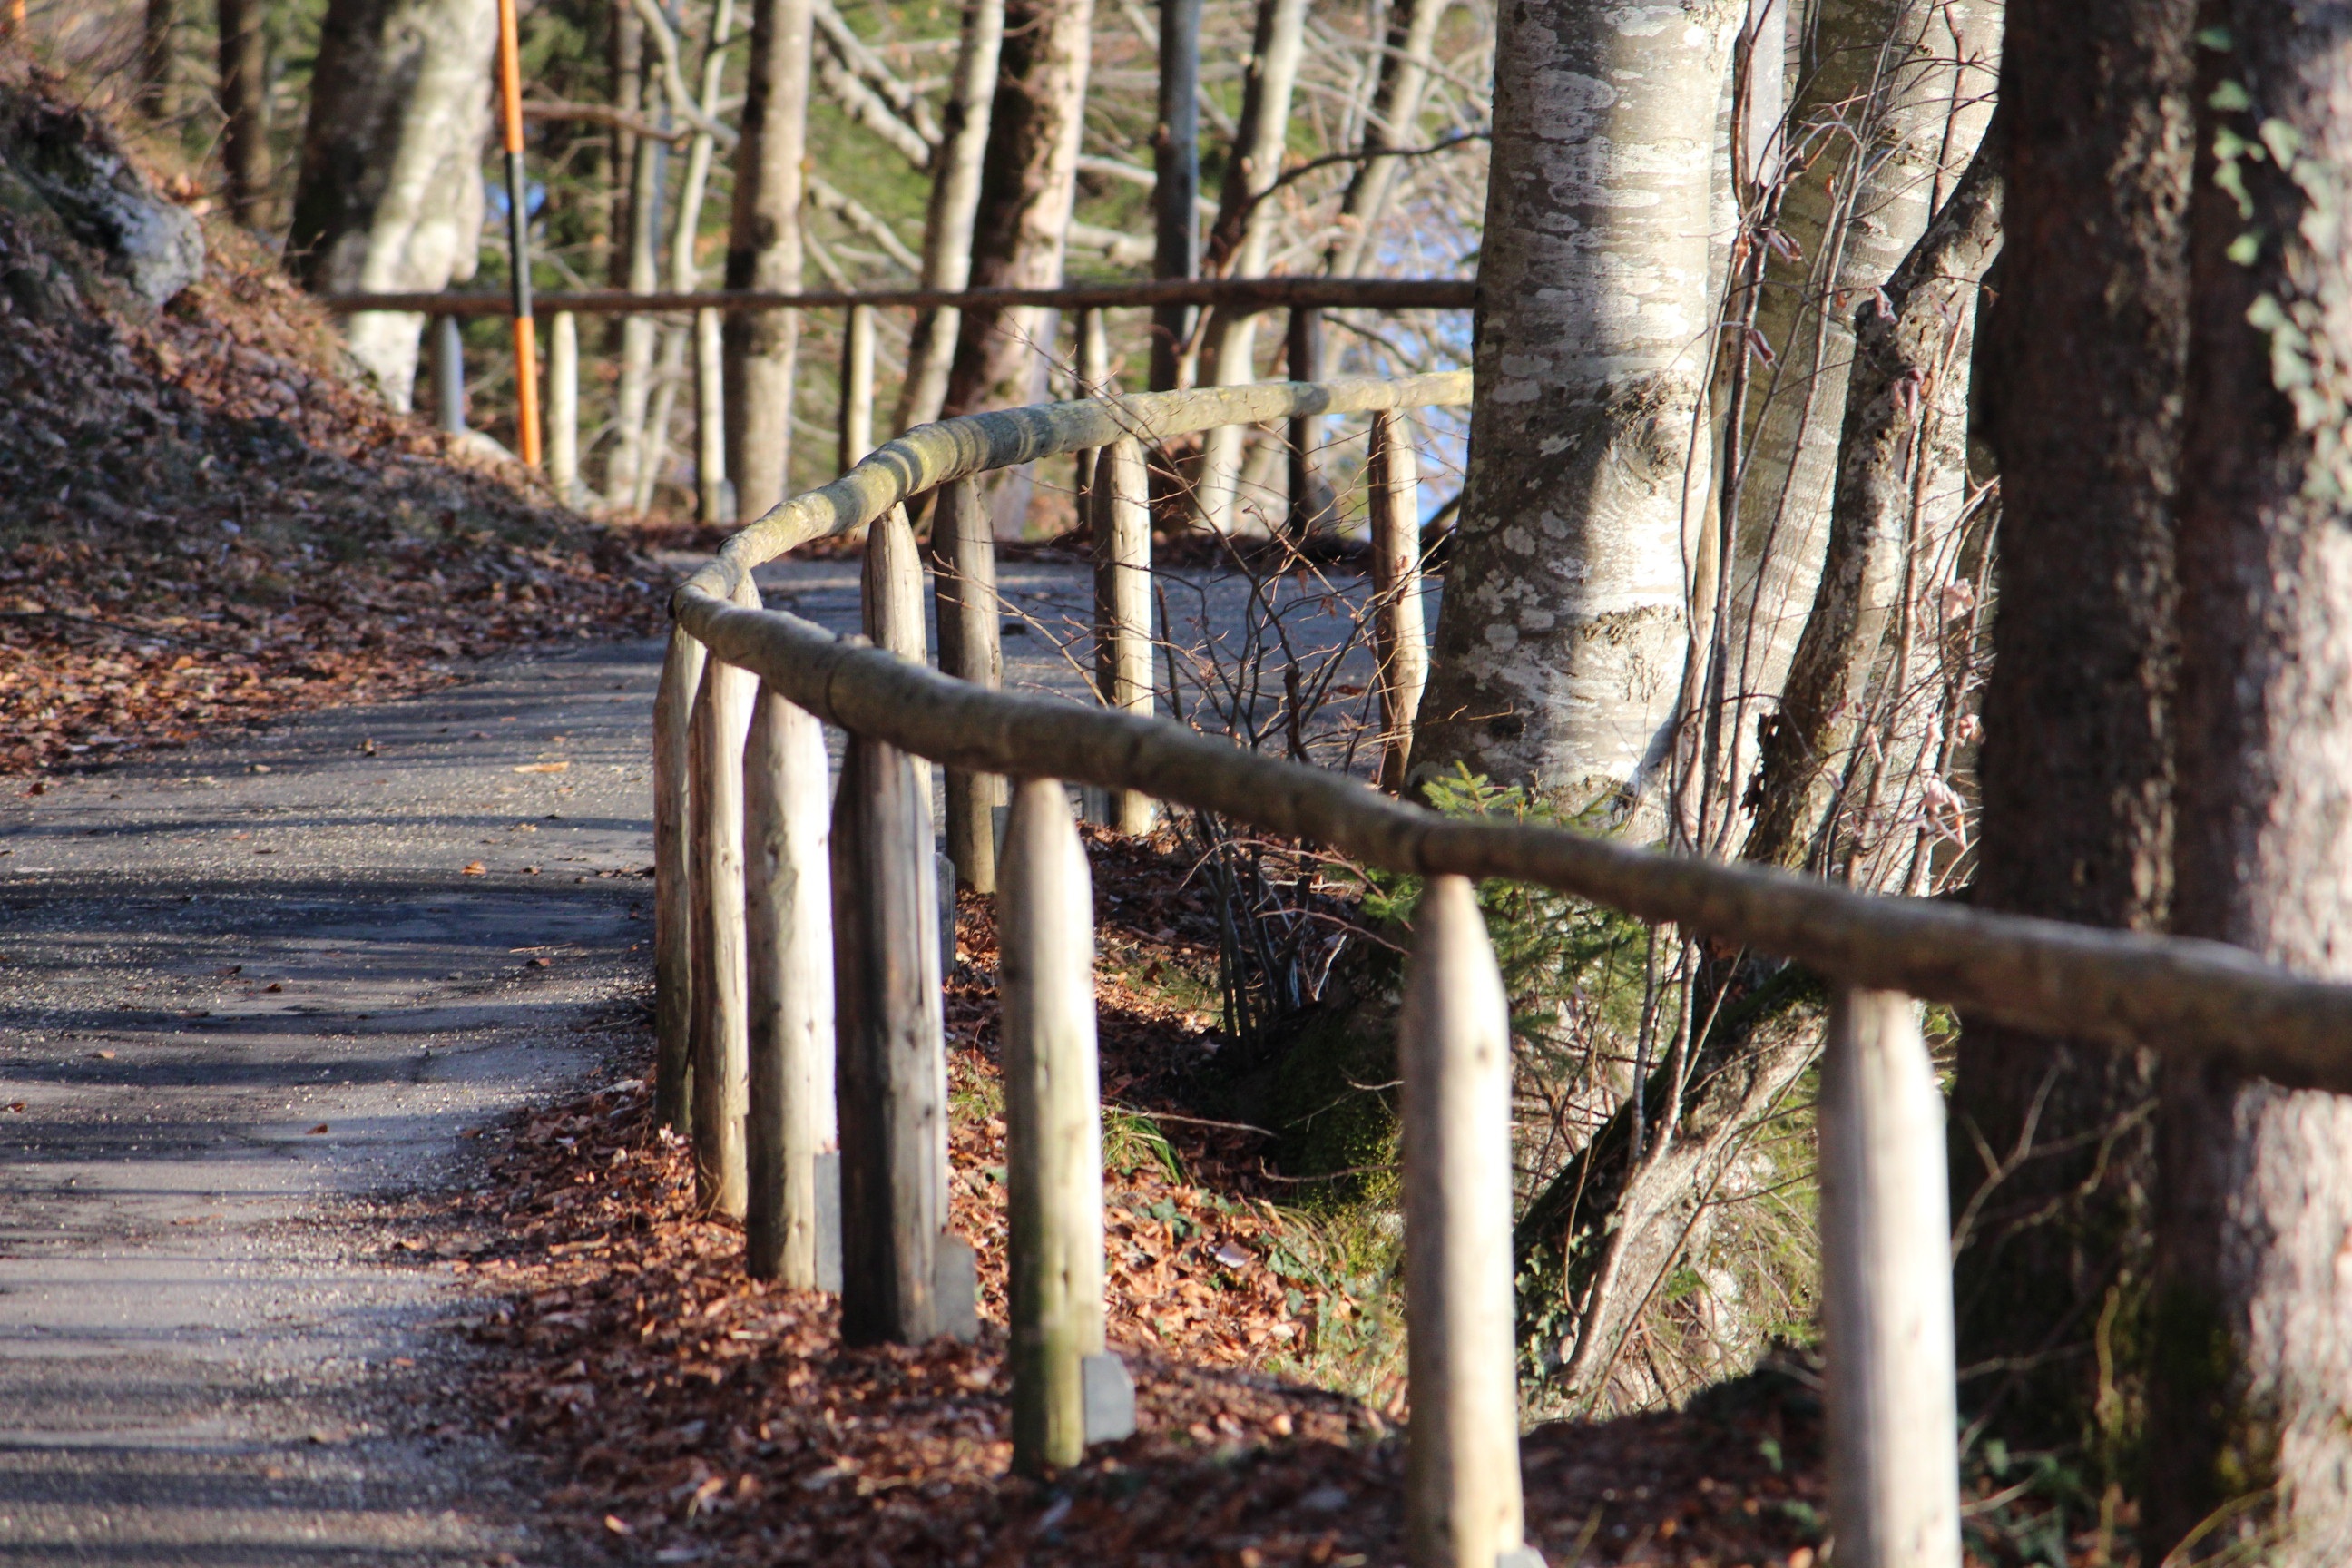
landscape, tree, nature, forest, branch, fence, wood, trail, trunk, autumn, woodland, habitat, away, upper bavaria, woody plant, outdoor structure